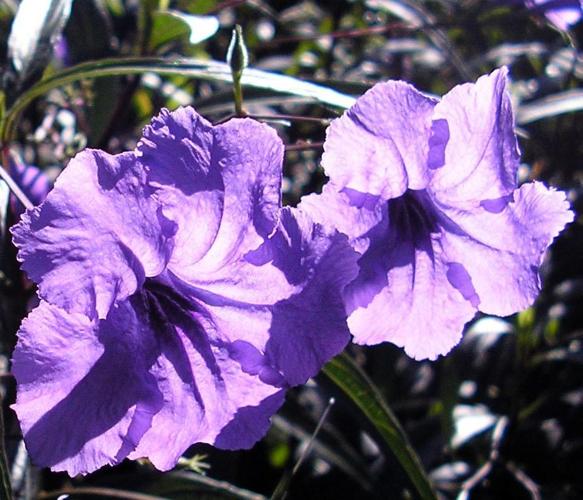
Label: mexican petunia